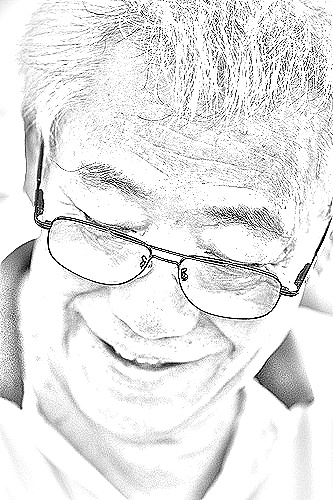
Portrait style: Sketch Portrait